Hudson's Hope

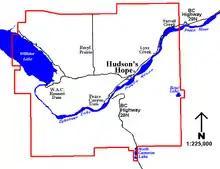
The District of Hudson's Hope is centered around a townsite on the north side of the Peace River along Highway 29. The rural communities of Lynx Creek and Farrell Creek, and the farming community of Beryl Prairie, are located north of the main townsite.

The main townsite is wide, long flat along the north bank of the Peace River, and the rural communities of Beryl Prairie, Lynx Creek, and Farrell Creek. The Peace River originates at the W.A.C. Bennett Dam from the Peace Reach Arm of Williston Lake and flows around the tall Portage Mountain and through Dinosaur Lake. The water is retained here for three days before being released to the Peace Canyon Dam. It flows northeastward past the townsite, and the rural communities of Lynx Creek and Farrell Creek, and eventually into the Arctic Ocean. The Hudson's Hope Suspension Bridge provides passage over the river near the town. The forested foothills of the Rocky Mountains, including Mount Johnson and the Two Ridge Mountain, dominate the area south of the Peace River. The foothills continue north of the river, passing into prairie land at Beryl Prairie.